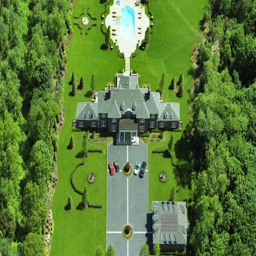
a gated estate on acres